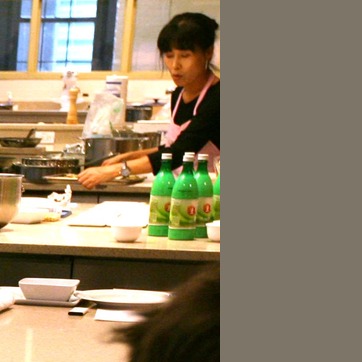
Material: plastic